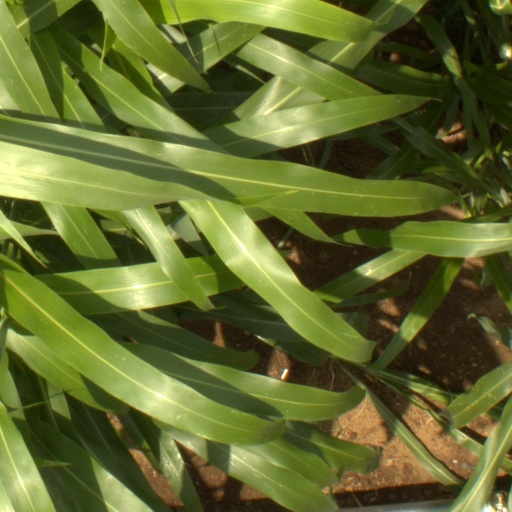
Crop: sorghum